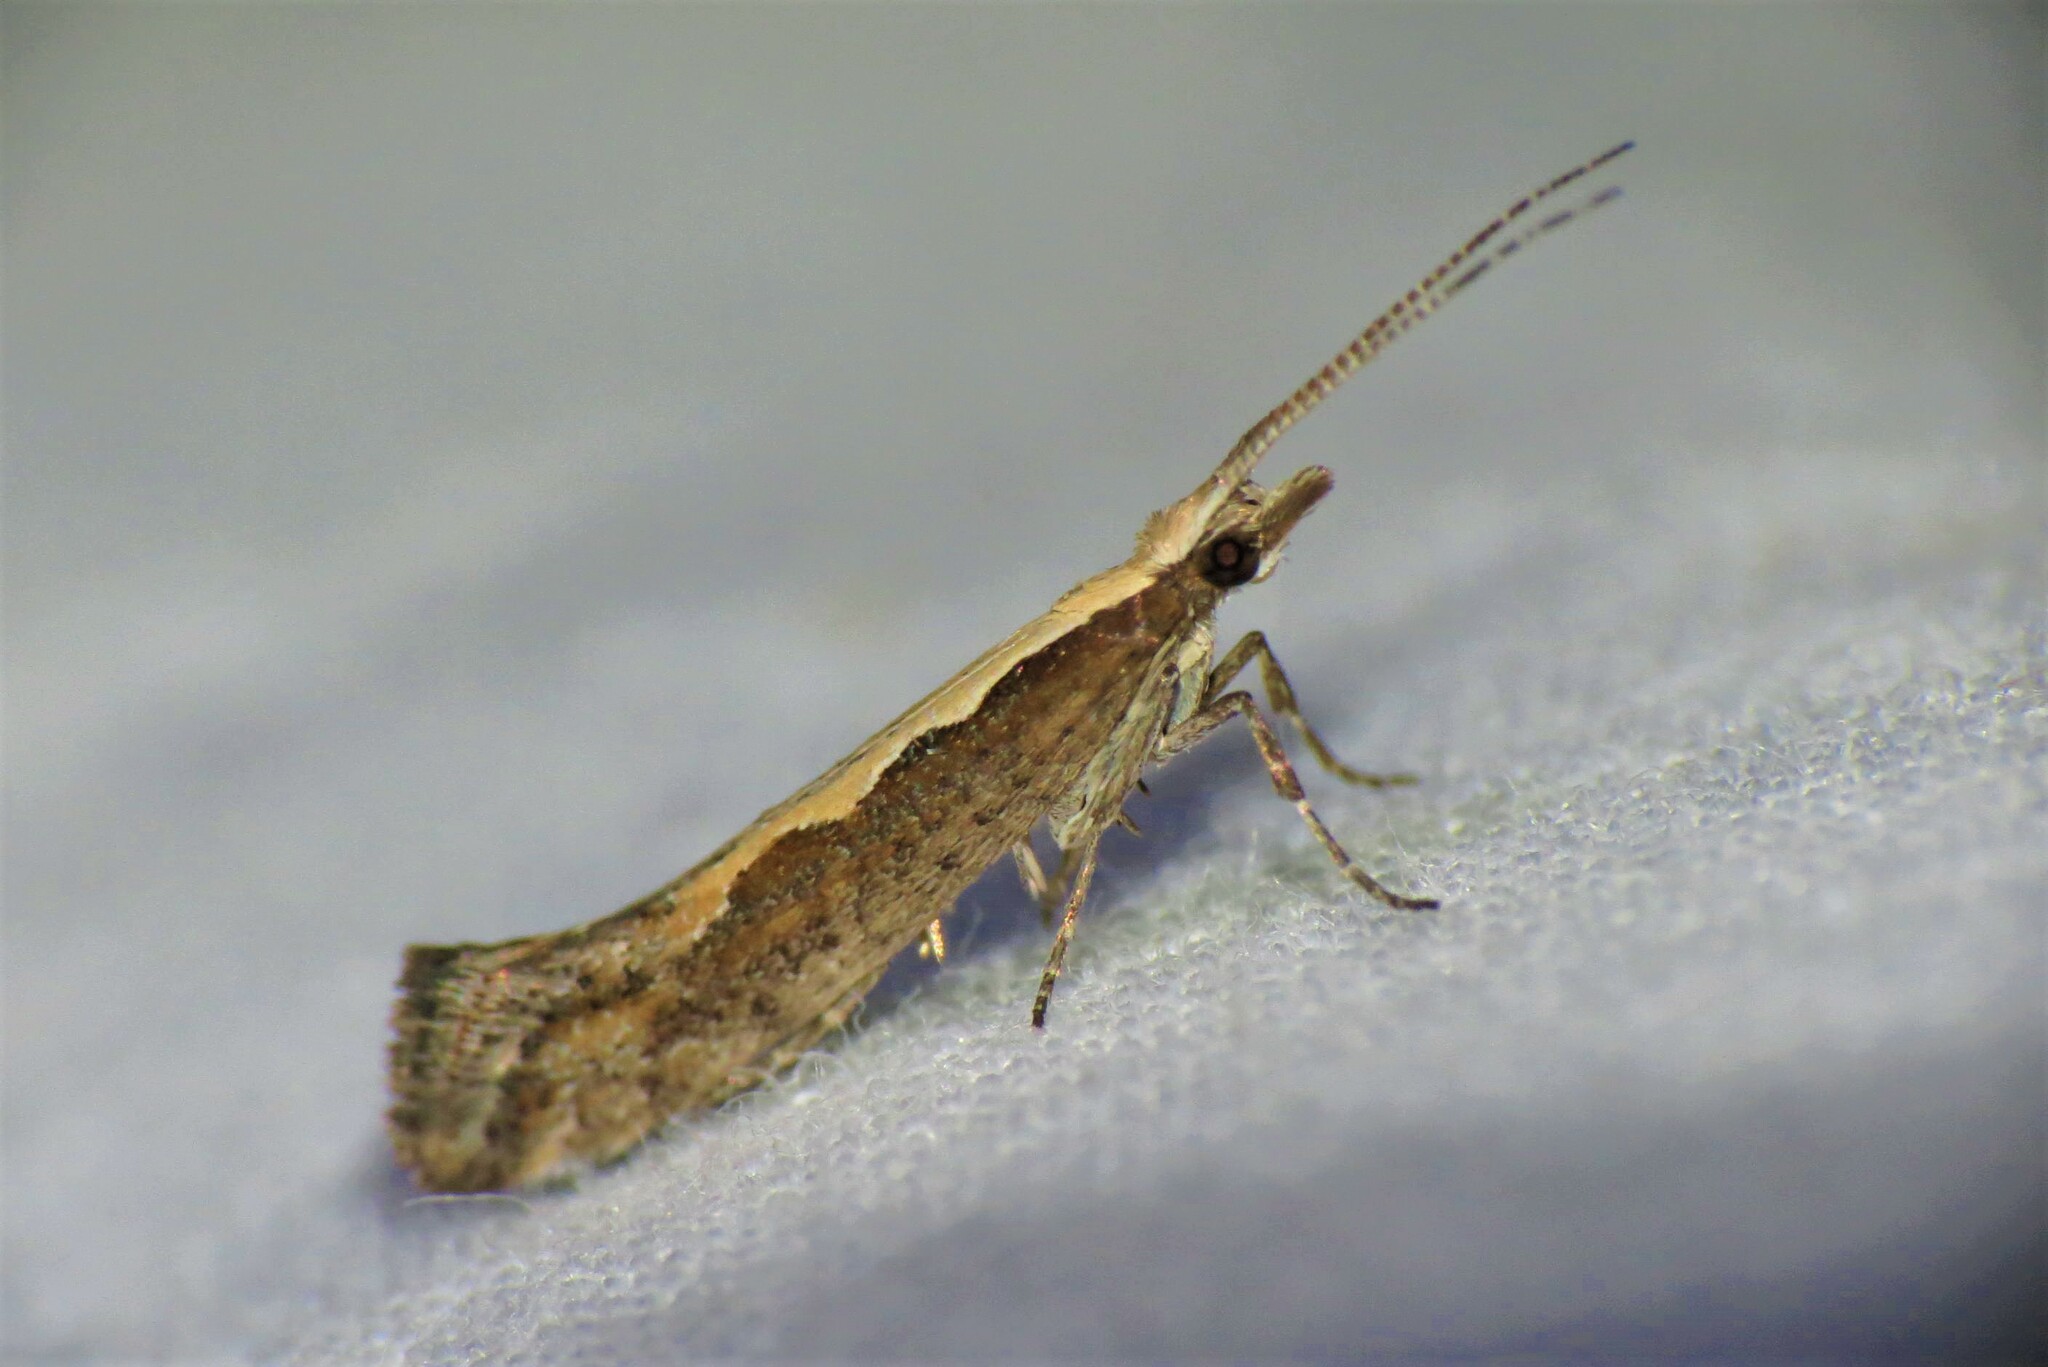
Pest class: diamondback_moth